Ghalib

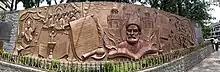
Wall Mural of Mirza Ghalib at the junction of Mirza Ghalib Road in Nagpada, Mumbai, India, depicting the life and times of Ghalib and his impact on India

A statue of Ghalib was inaugurated in early 2000 in Jamia Millia Islamia in Delhi. The status depicts Mirza Ghalib as a great Urdu poet. It is located inside the gate number seven of the university campus.